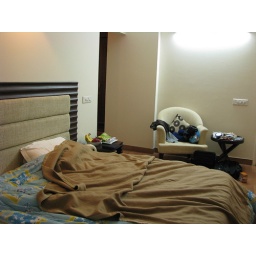
My messy bedroom in the CEB guest house